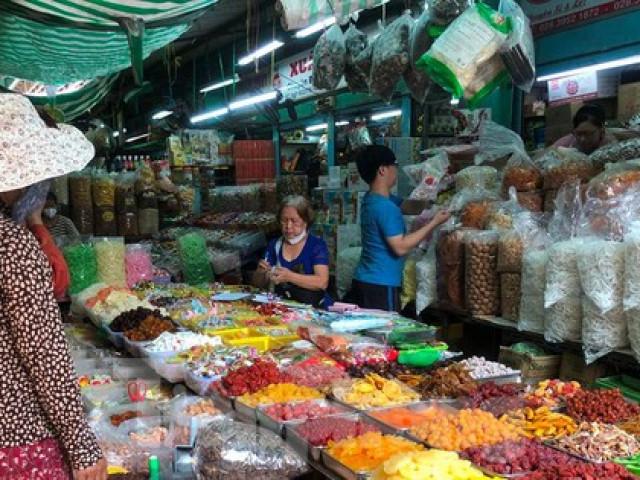
có nhiều mặt hàng được bày bán trong quầy hàng